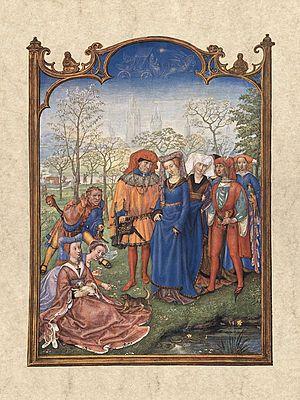
Domenico Grimani est un cardinal italien de la fin du XVᵉ siècle et du début du XVIᵉ siècle. Il est le fils du futur doge de Venise, Antonio Grimani, l'oncle du cardinal Marino Grimani et un parent du cardinal Vincenzo Grimani.